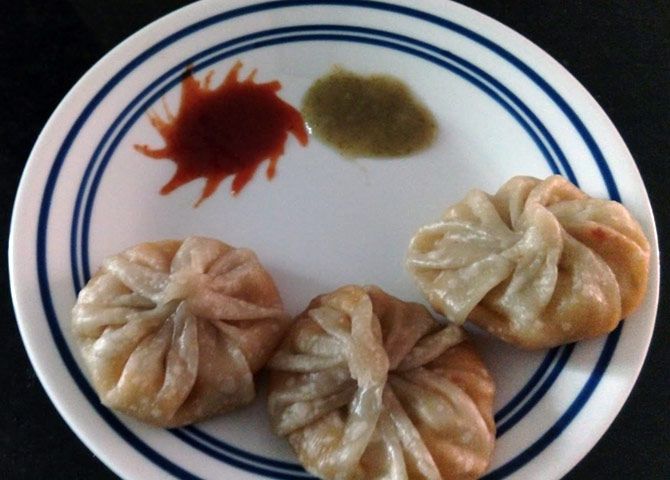
Dish: momos